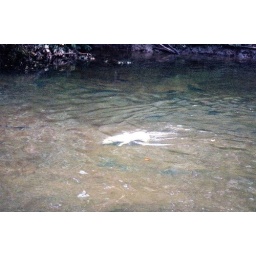
Sandy swimming under water at Gunpowder Falls. She looks like a polar bear.